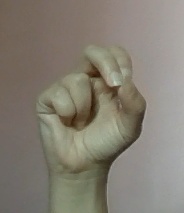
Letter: gaaf